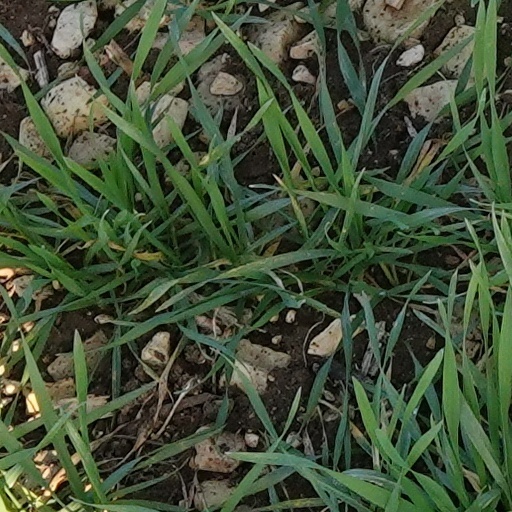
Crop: wheat